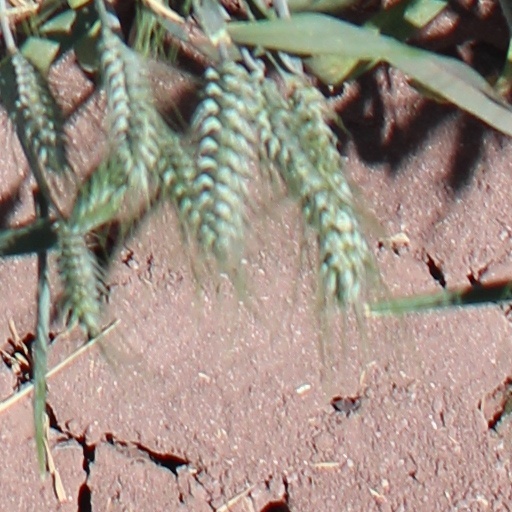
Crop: wheat